Jacqueline Pascal

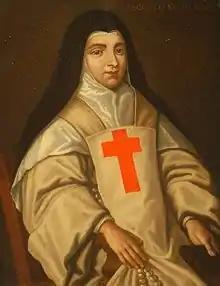
Jacqueline Pascal daughter of Étienne Pascal

Jacqueline Pascal (4 October 1625 – 4 October 1661), sister of Blaise Pascal and Gilberte Périer, was born at Clermont-Ferrand, Auvergne, France.